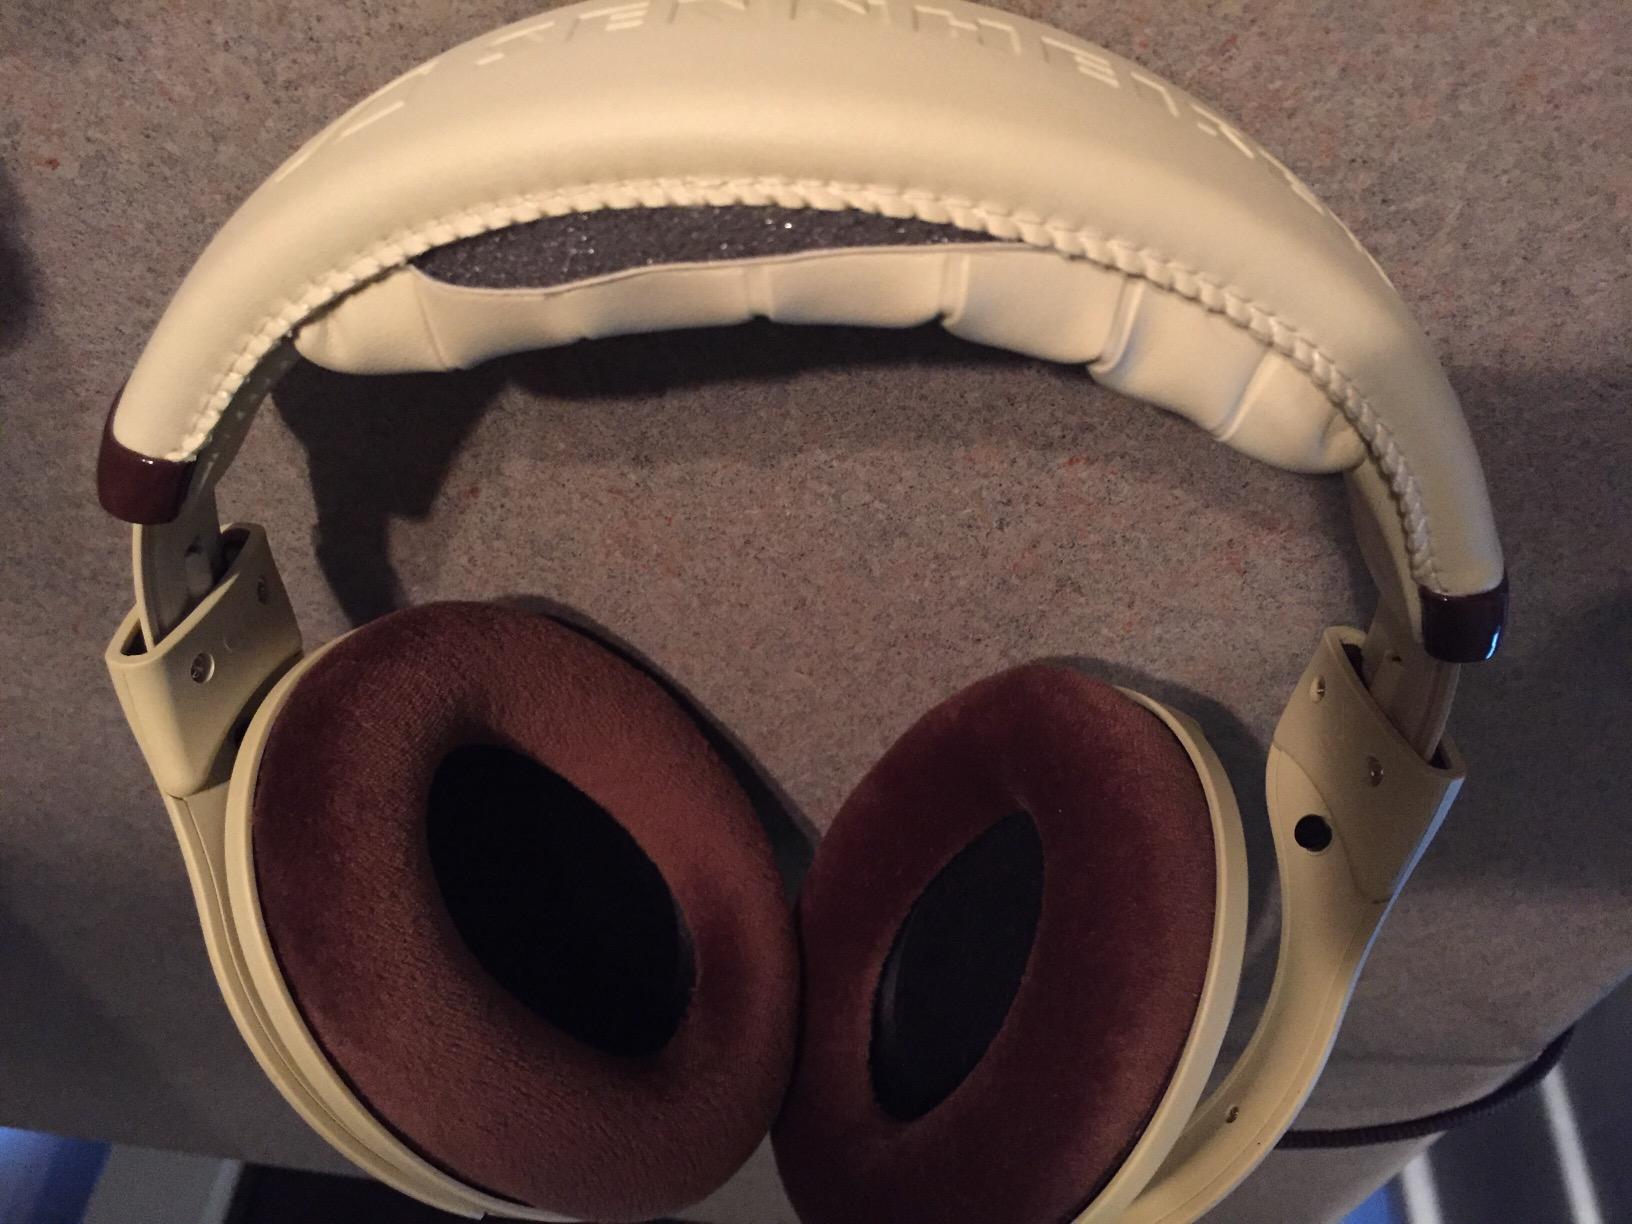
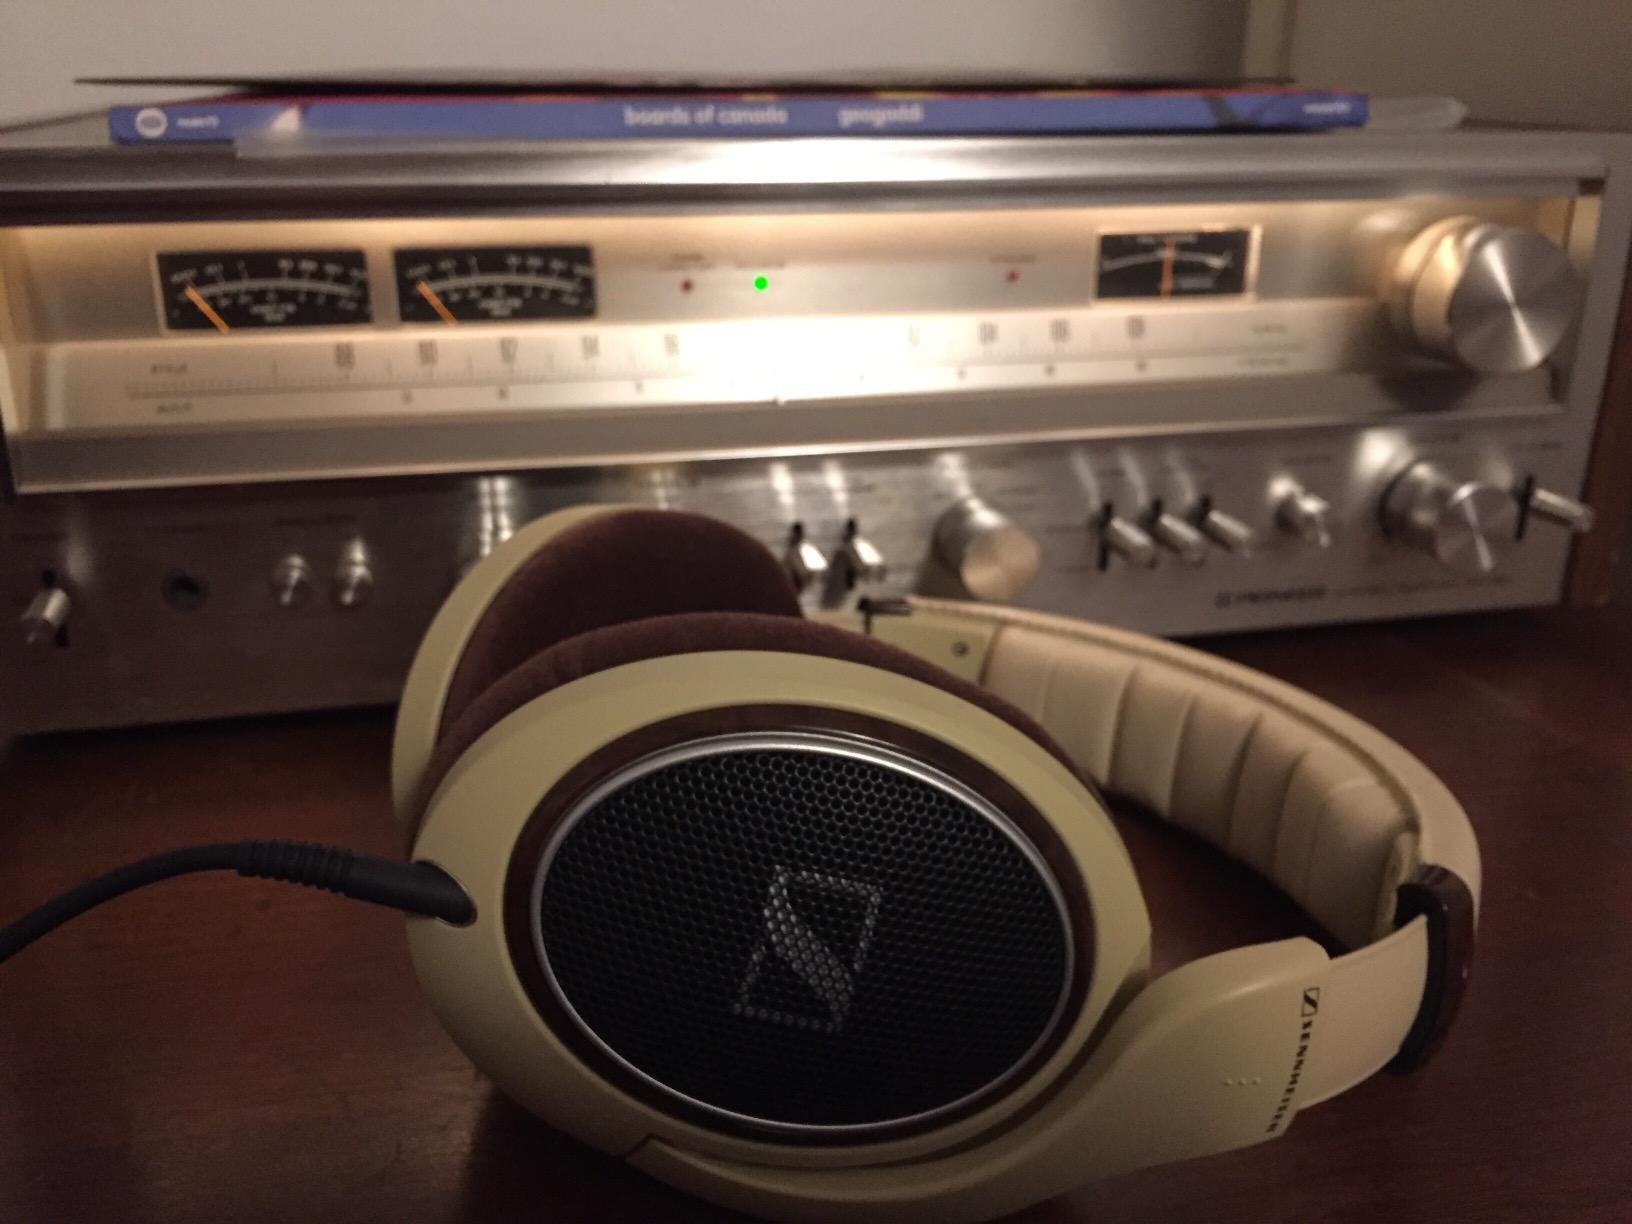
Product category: headphones
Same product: yes